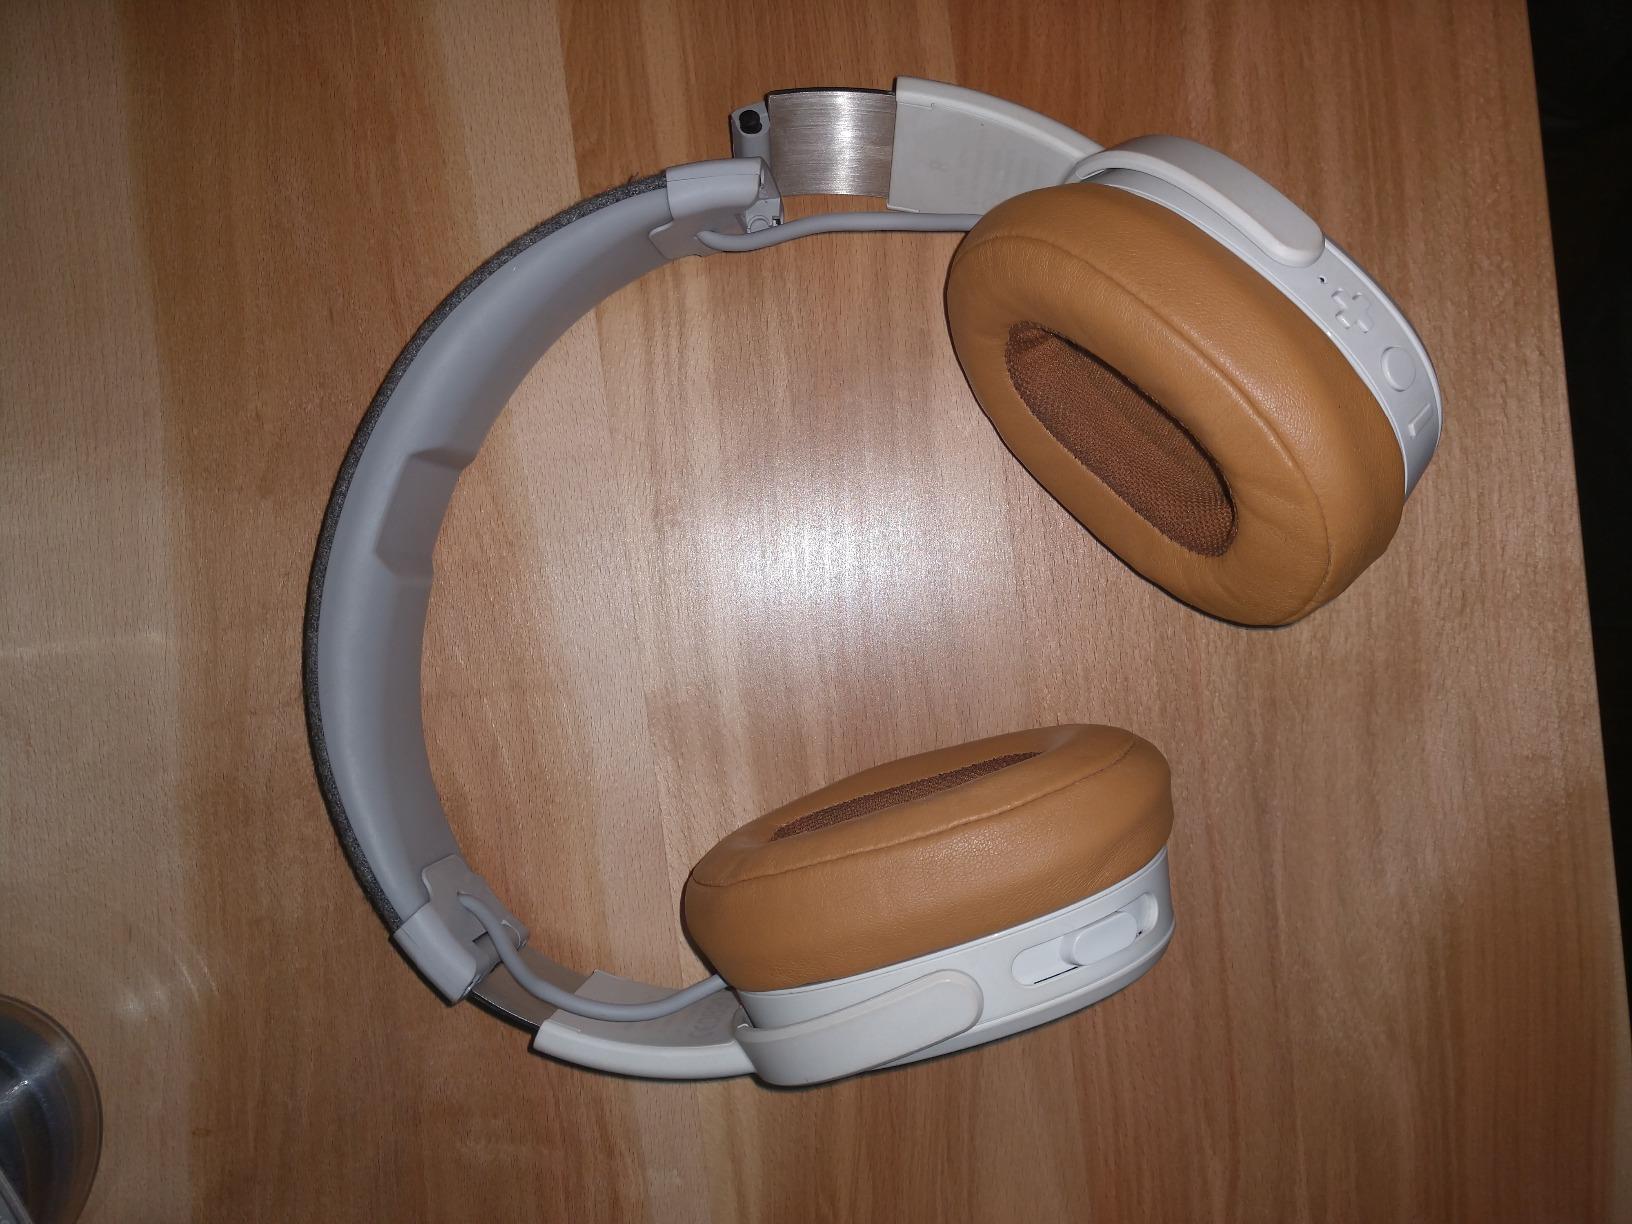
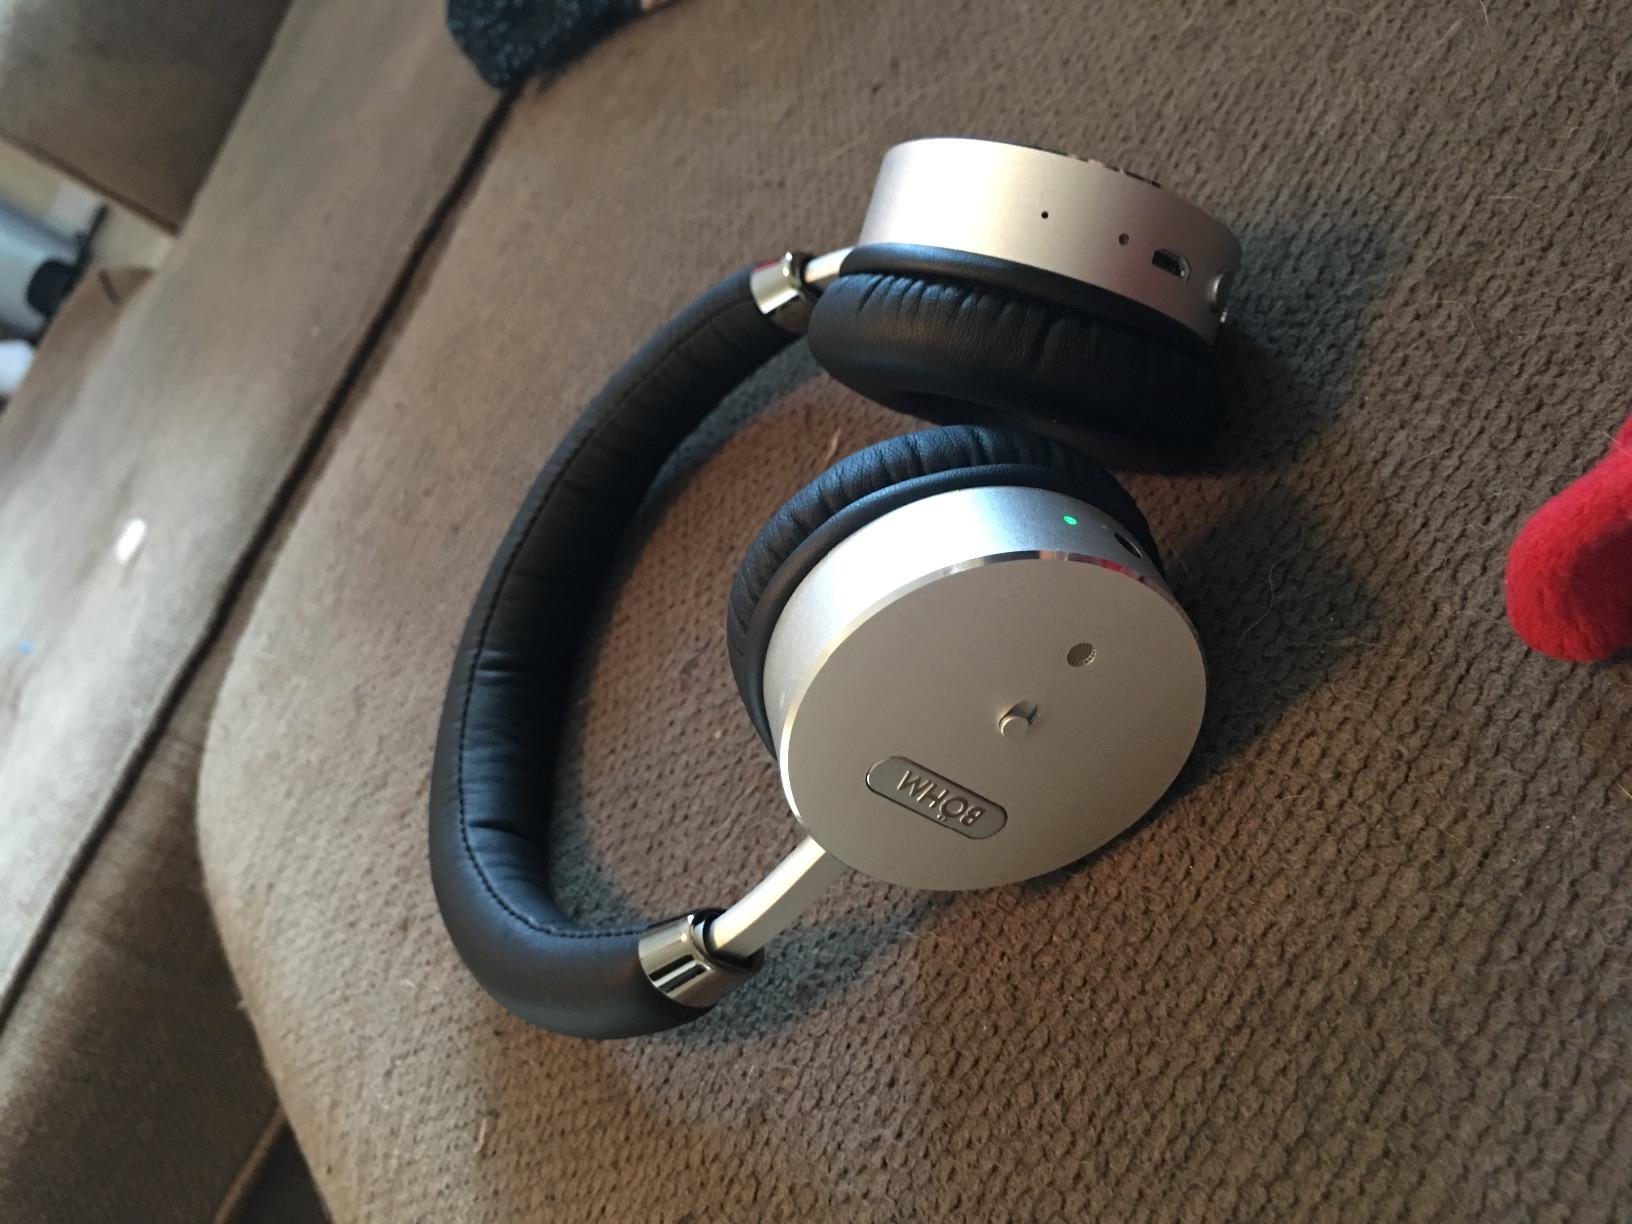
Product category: headphones
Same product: no